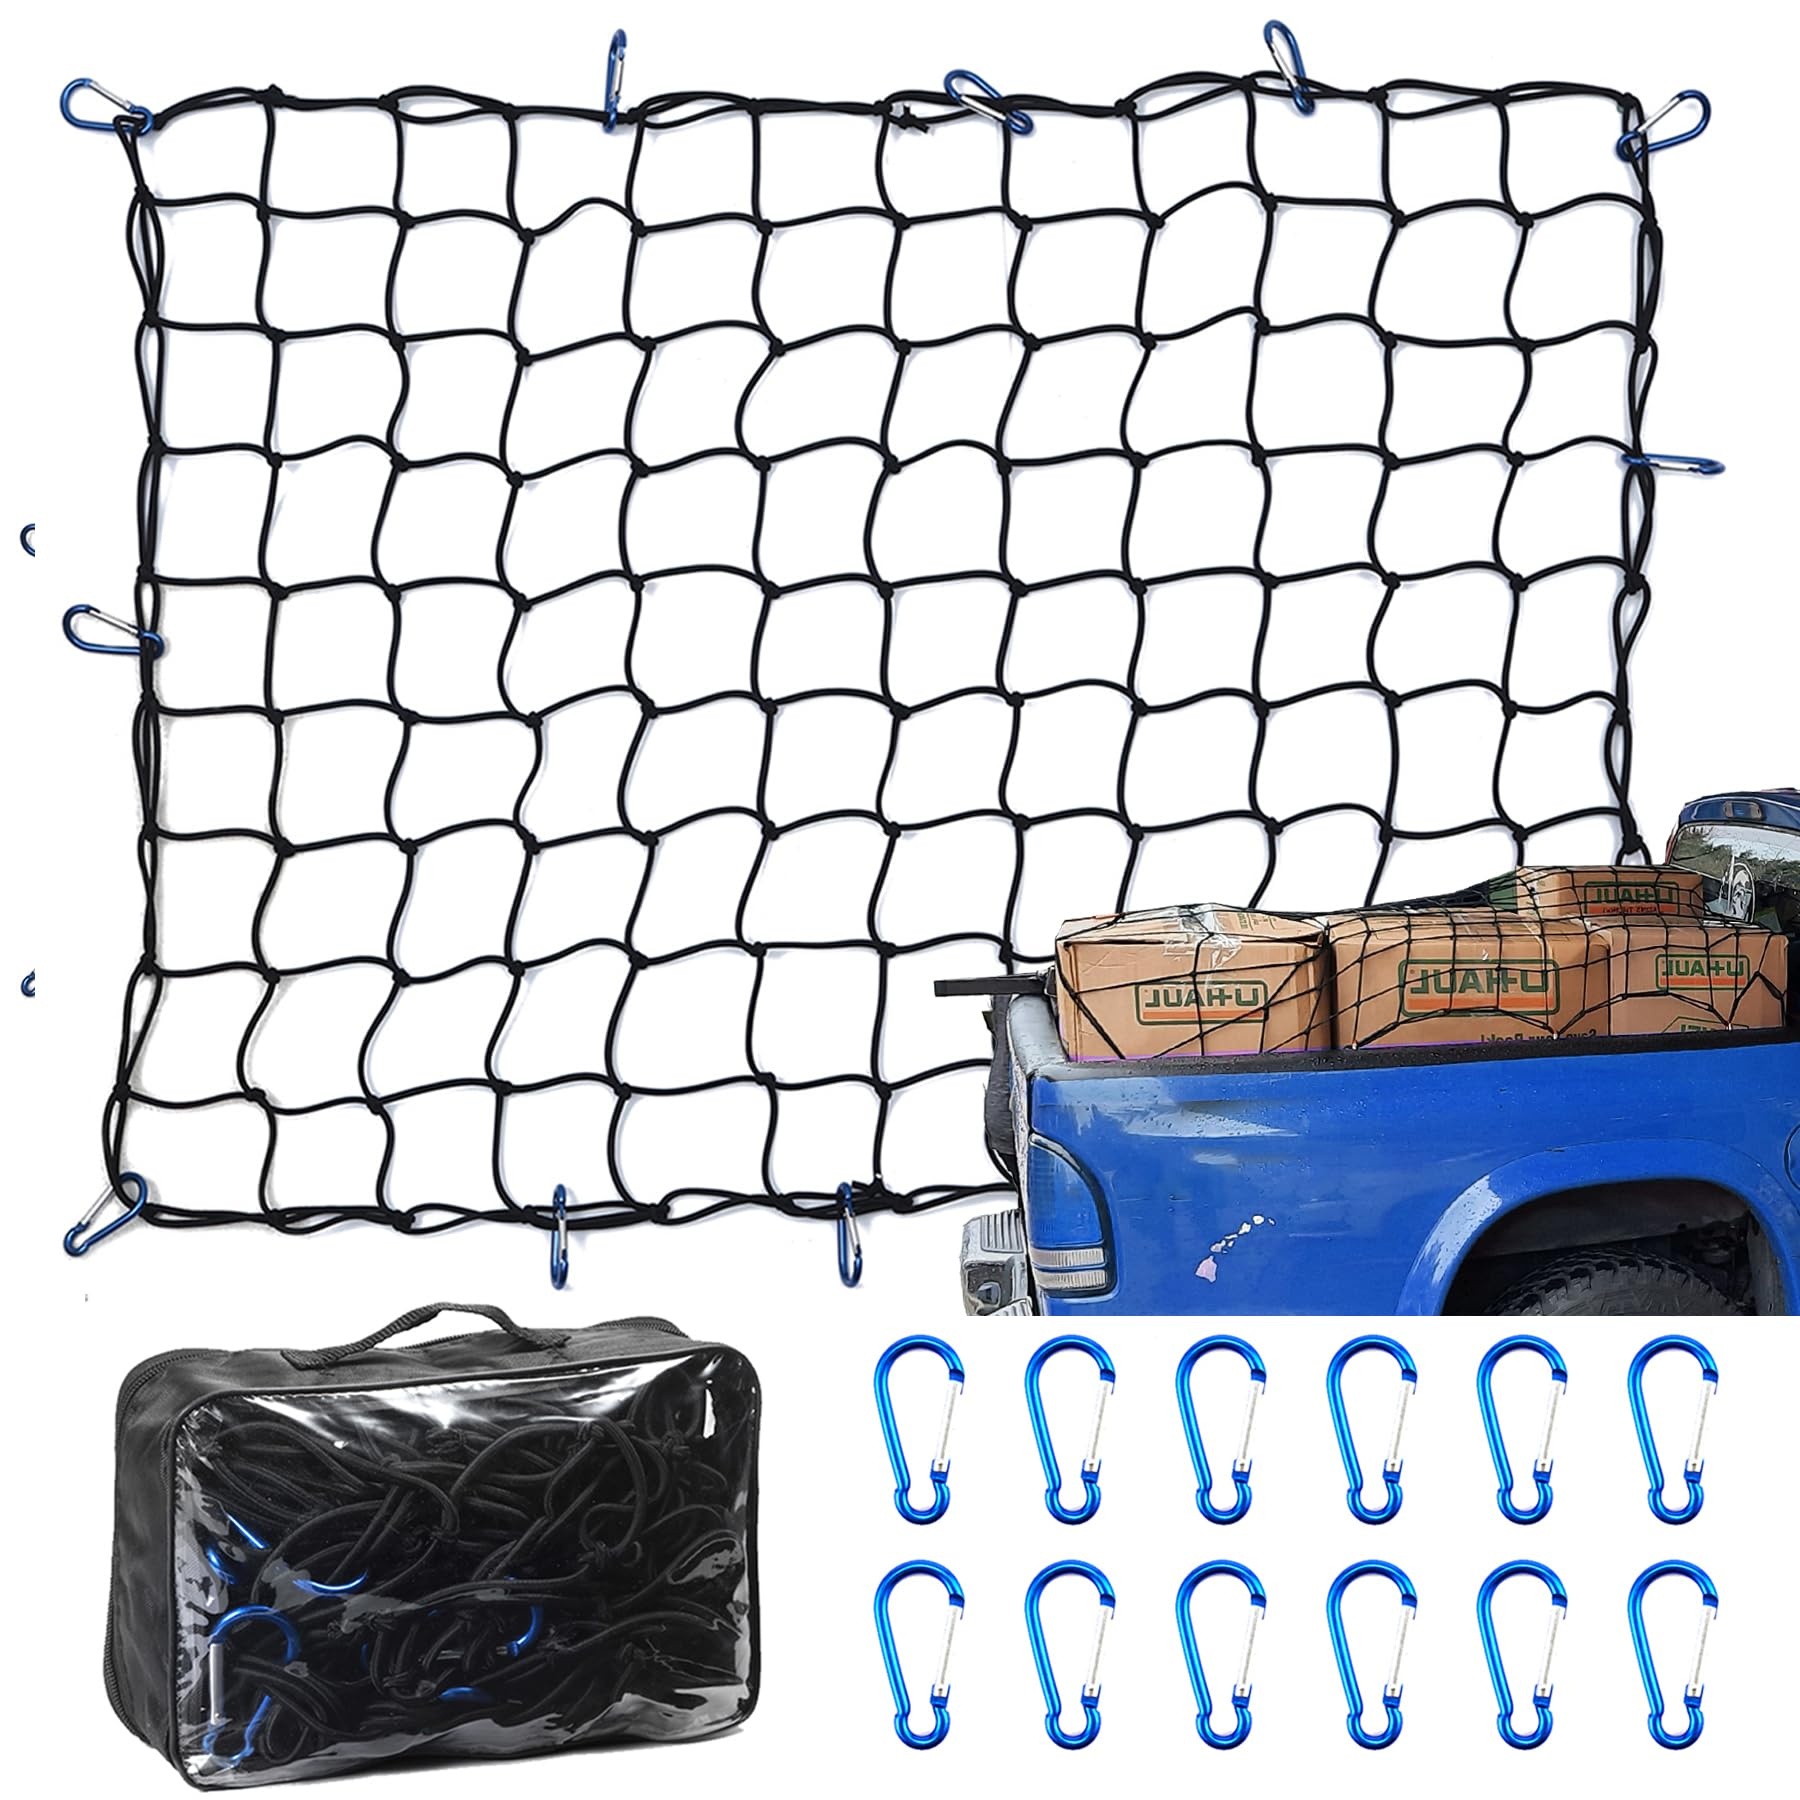
Amiss 3' x4' Stretches to 6' x 8' Truck Cargo Net, Roof Rack Cargo Net for Pickup Trucks SUV, Heavy Duty Truck Bed Cargo Bungee Net with 12 Blue Clips and Storage Bag， Car Exterior Accessories
Brand: Amiss Color: 3x4 Ft Features: The tight 3.9 x 3.9 in bungee cargo net mesh squares can prevent small items from falling out, and also provide superior strength and protection when stretched over larger items. High quality latex bungee material, extra thick 5 mm latex core bungee webbing, is stronger than rubber, double retractable, durable. Wide compatibility, the net size is 3x4Ft bungee netting, it can be stretched to 6x8Ft and perfect fit for SUV, and pickup truck beds, roof racks, cargo carriers, trailers and etc.. Easy to install and remove, comes with 12 premium steel D-clips can simply attach our cargo netting. The spring-loaded gate also makes attaching and unhooking the net no sweat. With a zippered storage pouch for easy carrying and storage. You can put the net in the bag and then store it under the seat of a truck, in a truck bed, or in a garage. Say goodbye to the messy net. Binding: Automotive Part Number: ‎Amiss-CPH/W1 Details: 3x4 Foot Truck Cargo Net, Roof Rack Cargo Net for Pickup Trucks SUV Small Trailer, Heavy Duty Truck Bed Cargo Bungee Net with 12 Black Clips and Storage Bag Car Exterior Accessories Package Dimensions: 9.6 x 6.9 x 4.3 inches
Brand: Amiss
Category: Vehicles & Parts > Vehicle Parts & Accessories > Vehicle Storage & Cargo > Motor Vehicle Cargo Nets > Truck Bed Cargo Nets